678 (film)

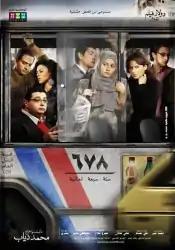
Theatrical release poster

678 (released internationally as Cairo 6,7,8) is a 2010 Egyptian political thriller film written and directed by Mohamed Diab. The film focuses on the daily public sexual harassment of three women of different social backgrounds in Egypt.